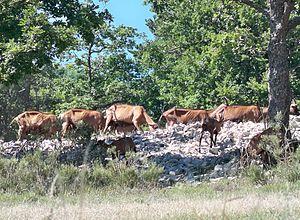
chèvres dans le hameau d'Anglars, à l'Hospitaler
La montagne de Lure est une montagne des Préalpes de Haute-Provence, située dans le département des Alpes-de-Haute-Provence. Elle appartient à la même formation géologique que le plateau d'Albion, qu'elle jouxte, et le mont Ventoux. Cette chaîne s'allonge sur 42 kilomètres de long, culmine au signal de Lure et présente un relief très contrasté entre l'adret calcaire, coupé de combes et de vallons, et l'ubac marneux, où s'accumulent monts et ravins.